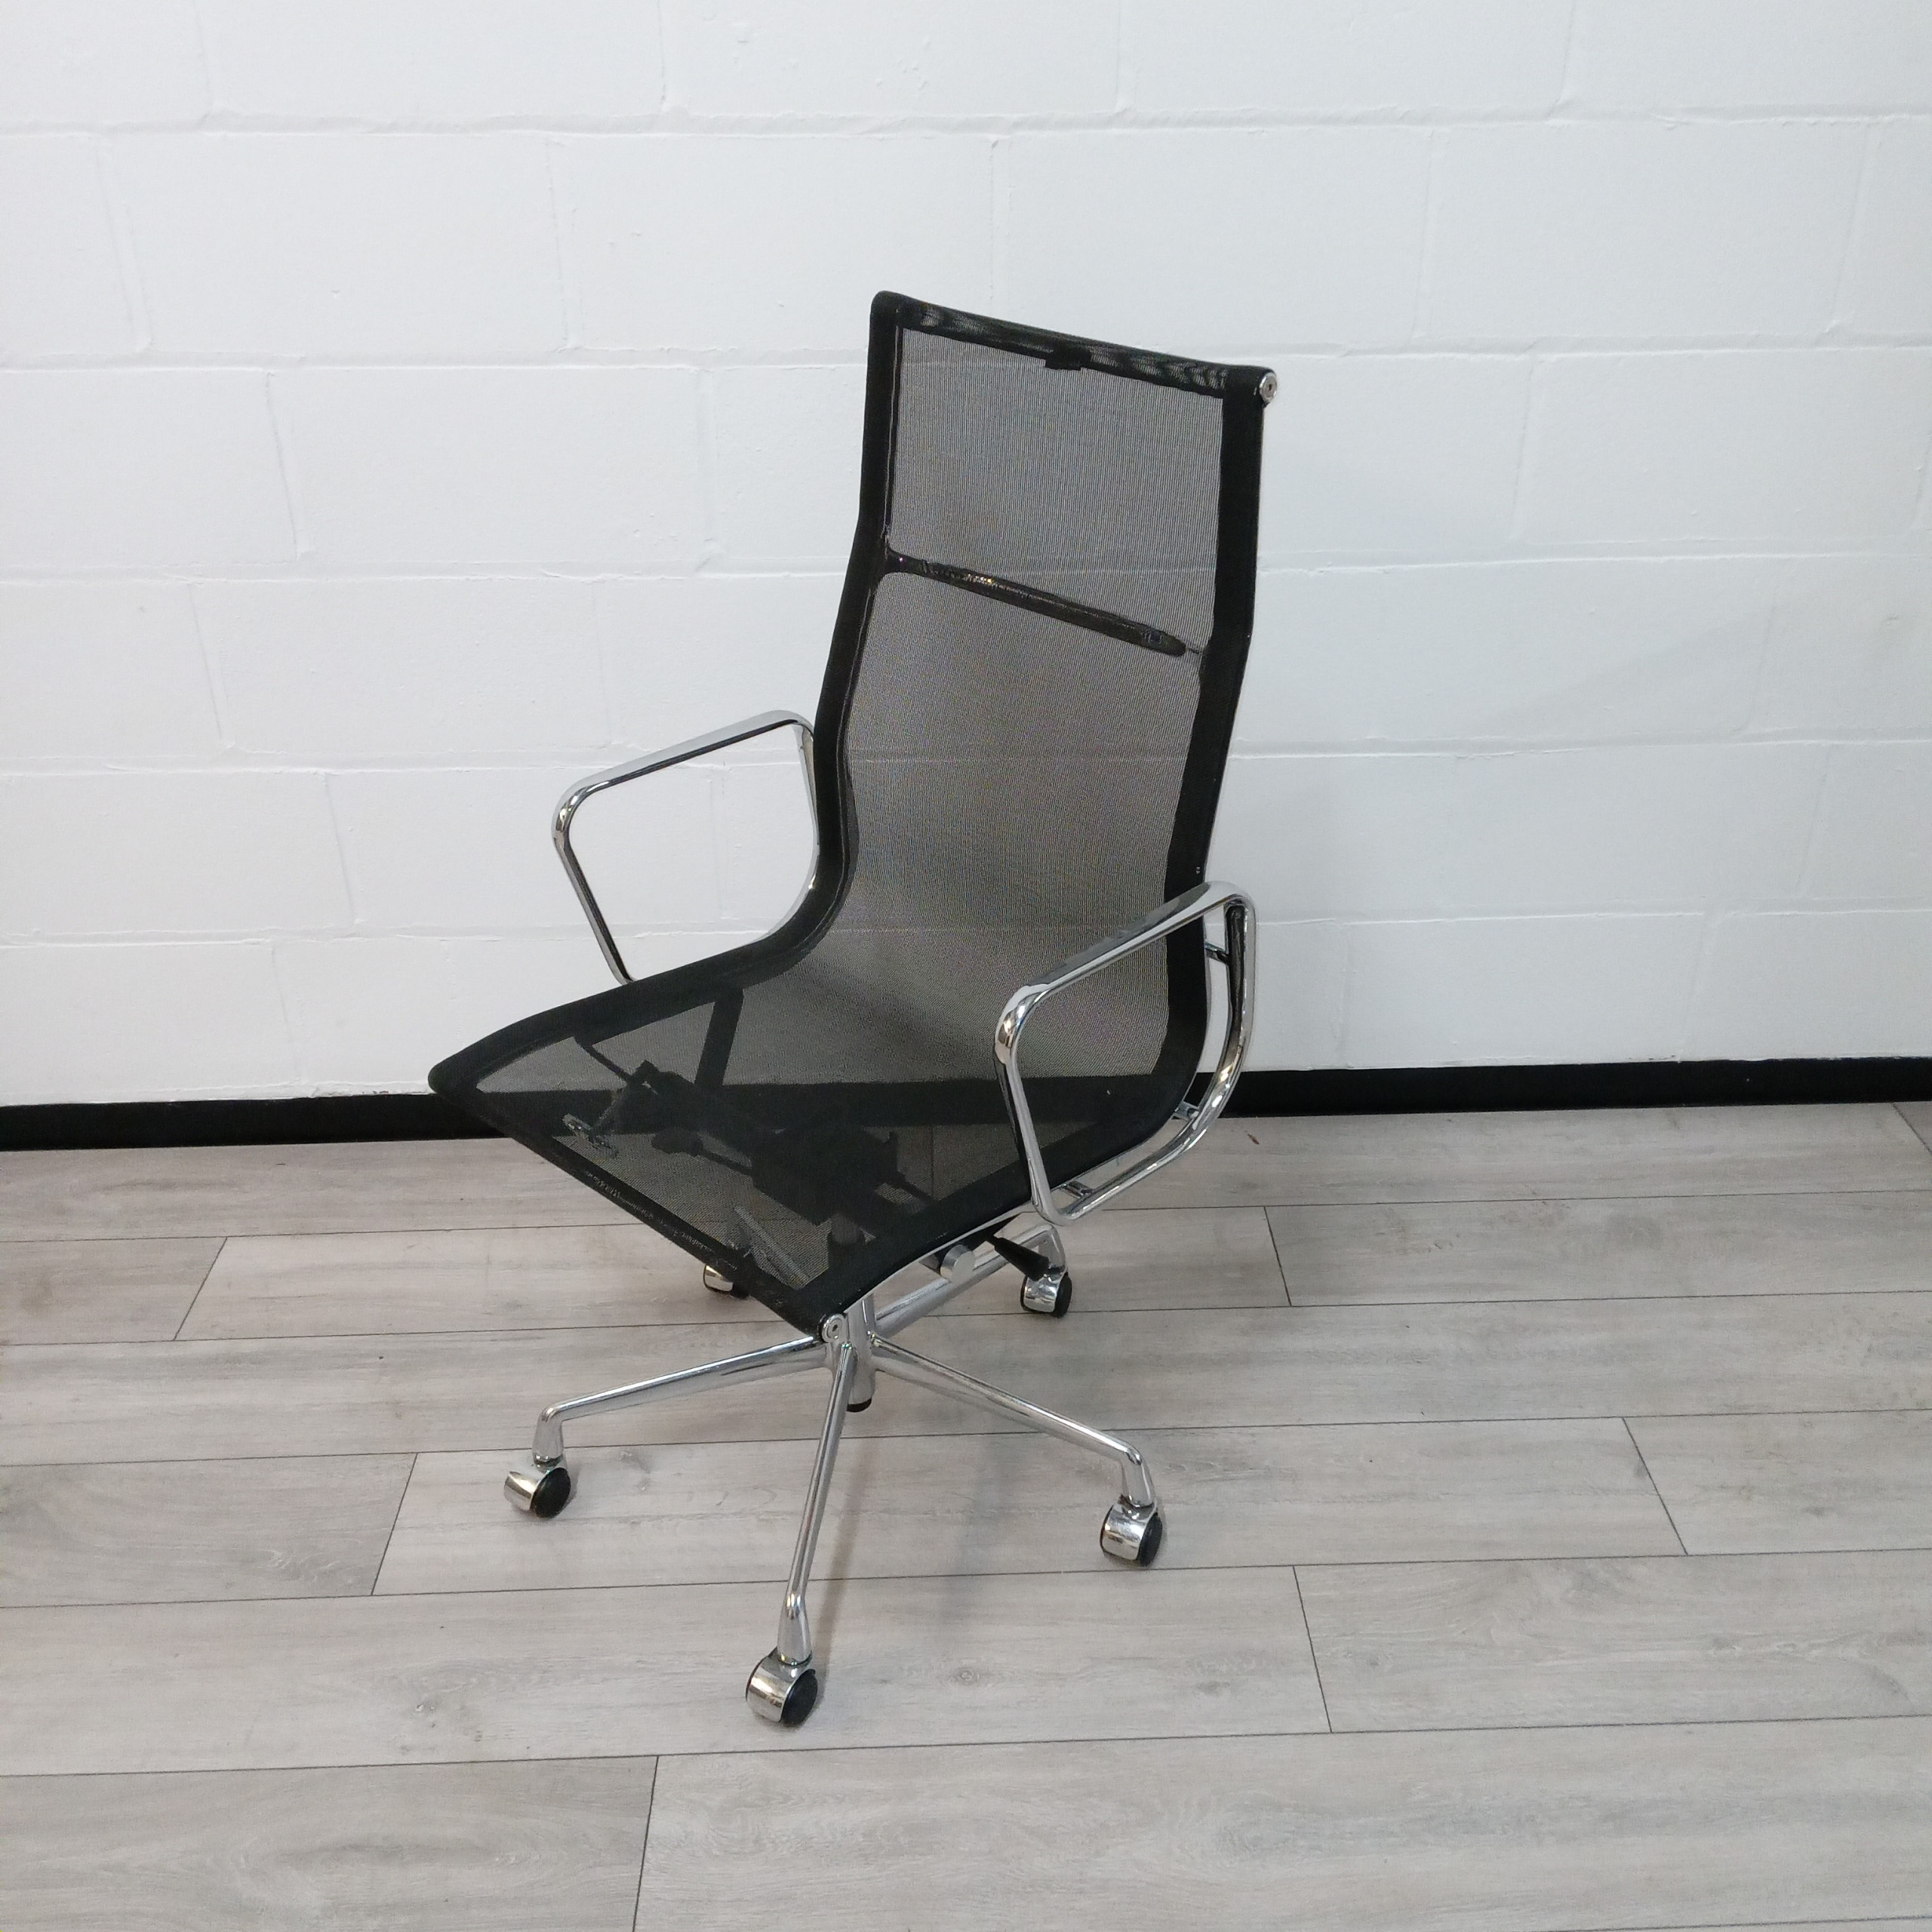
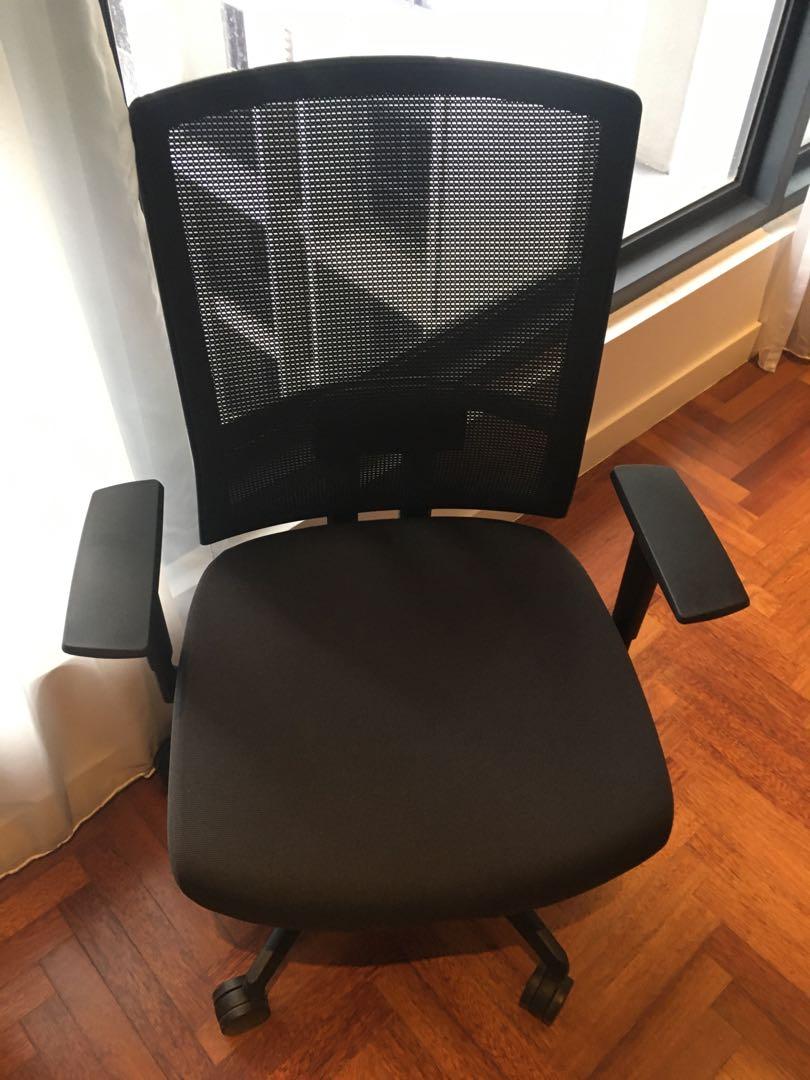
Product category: items_chair
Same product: no